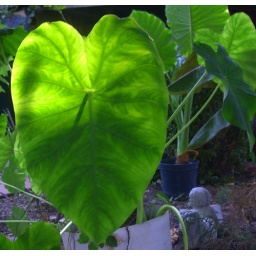
Sunset glow on elephant ear plant in a botanical garden.